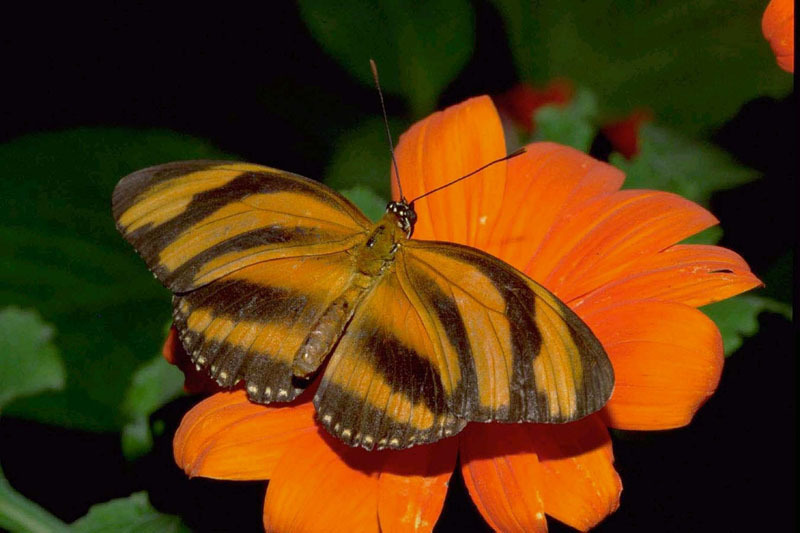
Label: not_food